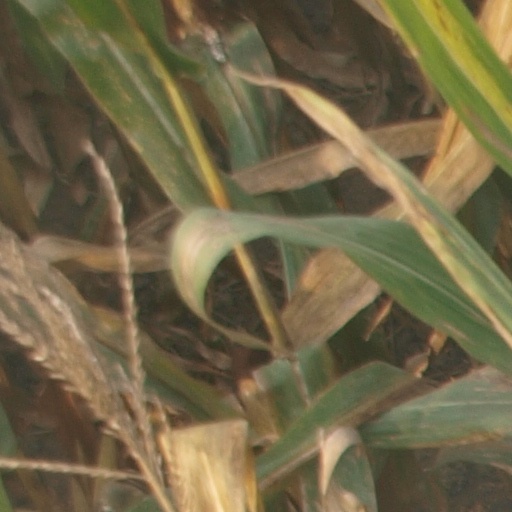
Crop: maize; corn